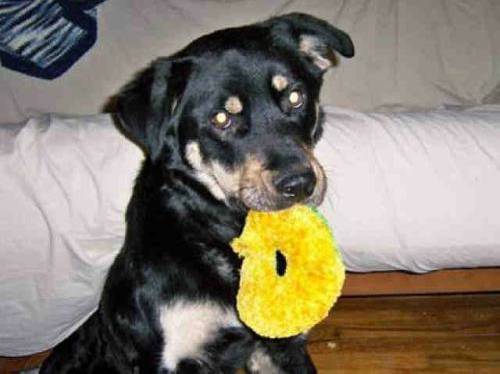
Label: dog